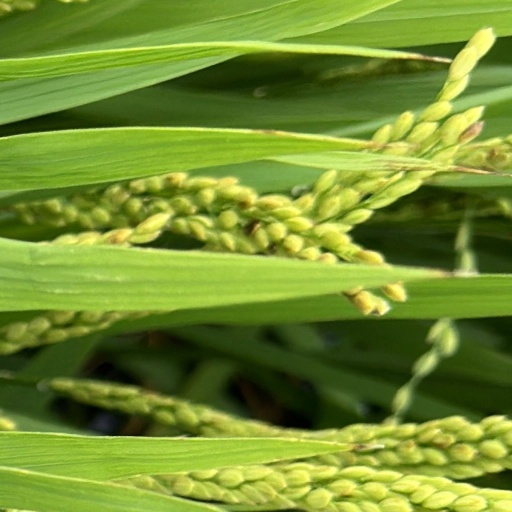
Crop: rice